Rocky Mount, Virginia

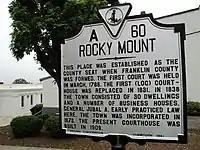
State historical marker for Rocky Mount

As of the census of 2020, there were 4,903 people and 2,063 households residing in the town. There were 2,307 housing units. The racial makeup of the town was 72.4% White, 20.3% Black, 0.2% American Indian, 1.4% Asian, 0.0% Pacific Islander, 2.0% from other races, and 3.7% from two or more races. Hispanic or Latino of any race were 3.6% of the population.